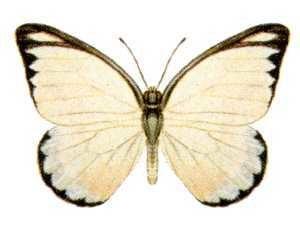
Appias est un genre de lépidoptères de la famille des Pieridae et de la sous-famille des Pierinae.